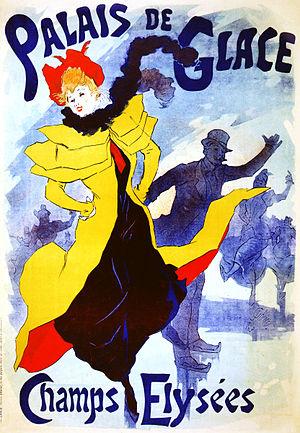
L’avenue des Champs-Élysées est une voie de Paris. Longue de près de deux kilomètres et suivant l'axe historique de la ville, elle est une voie de circulation centrale reliant la place de la Concorde à la place Charles-de-Gaulle dans le 8ᵉ arrondissement. Site touristique majeur, elle a souvent passé pour la plus belle avenue de la capitale, et est connue en France comme la « plus belle avenue du monde ».